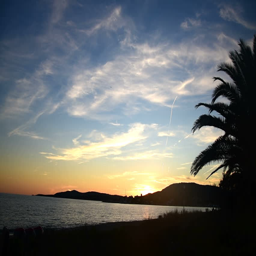
scenic sky over the sea at sunset .